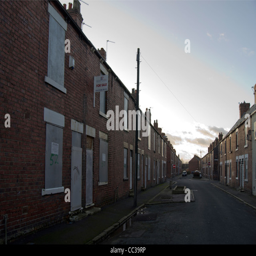
houses in the old mining town abandoned and ready for demolition